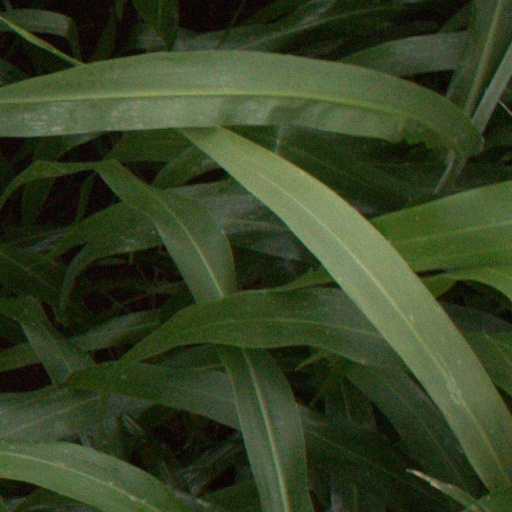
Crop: sorghum